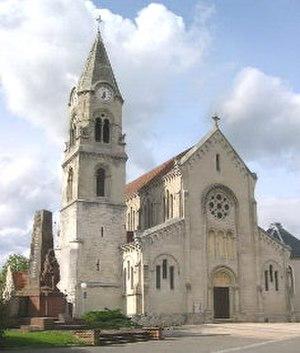
Église de Danjoutin (Territoire de Belfort) Photo prise le 7 mai 2004 par LP90
Danjoutin est une commune française située dans le département du Territoire de Belfort en région Bourgogne-Franche-Comté. Ses habitants sont appelés les Danjoutinois.